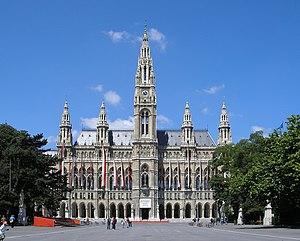
Le Rathaus (hôtel de ville) de Vienne, en Autriche.
Le Ring est un boulevard annulaire, construit sur le tracé de l'ancienne enceinte de la ville, qui encercle le centre historique de Vienne. Il est bordé d'importants monuments de l'ancienne capitale impériale autrichienne et délimite le premier arrondissement de la ville. Aujourd'hui, le Ring est un des plus beaux boulevards de la capitale autrichienne.
Vienne est la capitale et la plus grande ville de l'Autriche ; elle est aussi l'un des neuf Länder du pays.
Innere Stadt est le nom du premier arrondissement de Vienne. Elle équivaut à la vieille ville de Vienne. Jusqu'aux premières annexions dans les années 1850, l'Innere Stadt correspond à Vienne tout entière. L'Innere Stadt est traditionnellement divisée en quatre quartiers portant les noms d'importantes portes de la ville : Stubenviertel, Kärntner Viertel, Widmerviertel et Schottenviertel.